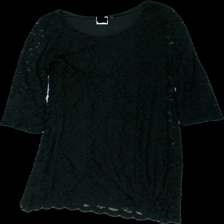
View: front
Type: Dress
Category: Ladies
Brand: Not in the list
Brand text on label: ???
Colors: Black
Material: 73% nylon, 27% viscose
Pattern: Lace
Cut: Regular, Loose
Size: L
Season: All
Price range: 50-100
Recommended usage: Reuse